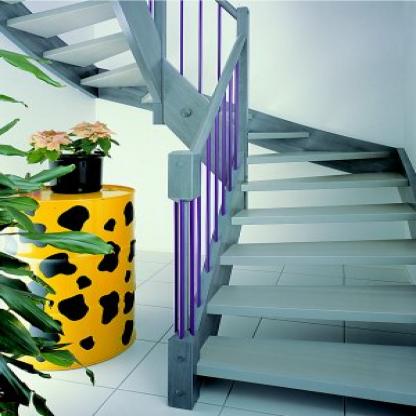
Scene: Indoor